List of Olympic men's ice hockey players for the United States

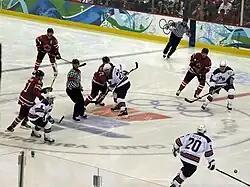
The American team (in white) against the Canadian team (in red) at the 2010 Winter Olympics.

Men's ice hockey tournaments have been staged at the Olympic Games since 1920. The men's tournament was introduced at the 1920 Summer Olympics, and permanently added to the Winter Olympic Games in 1924. The United States has participated in 22 of 23 tournaments, sending 43 goaltenders and 282 skaters.